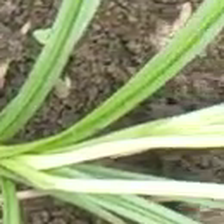
Weed species: Lavhala_(Cyperus_Rotundus)